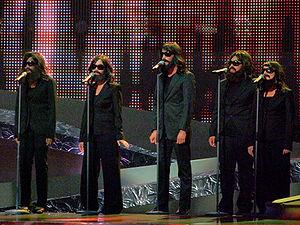
Conniff est né le 6 Novembre 1916, à Attleboro, Comté de Bristol au Massachusetts, États-Unis et a appris à jouer du trombone avec son père. Il a étudié l'arrangement musical à partir d'un livre de cours.
Divine est une chanson interprétée par Sébastien Tellier pour représenter la France au Concours Eurovision de la chanson 2008 qui se déroulait à Belgrade, en Serbie. Elle provient de son album de 2008 Sexuality. Chantée en anglais sur l'album, elle a été chantée en anglais avec deux lignes en français à l'Eurovision.
La France a décidé cette année de revenir à un mode de sélection interne pour désigner l'interprète et la chanson qui la représenteront à Belgrade, et le choix a été fait le 7 mars 2008, il s'agit de Sébastien Tellier qui interprétera la chanson Divine, France Télévisions a fait appel à cet interprète du fait qu'il était connu au-delà des frontières françaises. La chanson sera en anglais, avec quelques mots en français : Toi et moi, c'est comme tu sais, pour moi l'amour chante en français. L'interprète a également déclaré lors d'un entretien à la presse, qu'une version française complète de la chanson n'était pas possible pour le Concours.